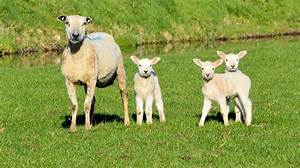
Label: pecora